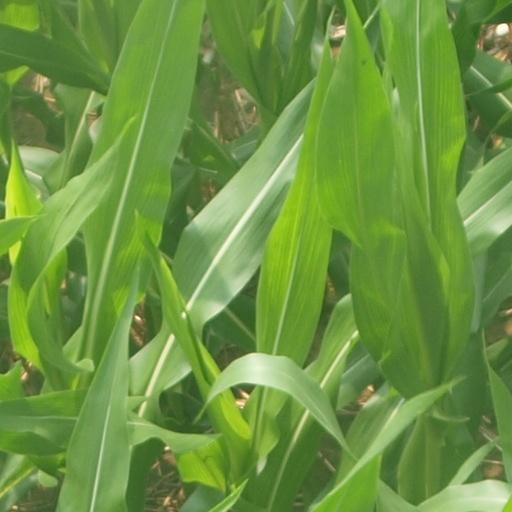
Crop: maize; corn